Jerningham baronets

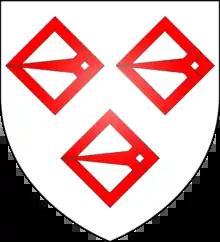
Arms of Jerningham: "Argent, three buckles lozengy gules"

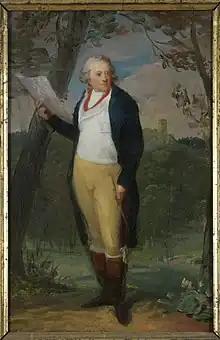
A portrait of Sir William Jerningham, 6th Baronet by Henri-Pierre Danloux

The Jerningham Baronetcy, of Cossey in the County of Norfolk, was a title in the Baronetage of England. It was created on 16 August 1621 for Henry Jerningham. The 5th Baronet married Mary Plowden, only daughter of Mary Plowden, sister of John Paul Stafford-Howard, 4th Earl of Stafford and de jure 5th Baron Stafford (see the Baron Stafford 1640 creation). He was succeeded by his son, the sixth Baron. In 1807 the claim to the barony of Stafford, which had been under attainder since 1680, passed to him through his mother. He died in 1809 when the baronetcy and the claim to the barony passed to his son, the seventh Baronet. He petitioned the House of Lords for a reversal of the attainder of the barony of Stafford and for a writ of summons to Parliament. In 1824 the attainder was reversed and the following year he was summoned to the House of Lords as the eighth Baron Stafford.